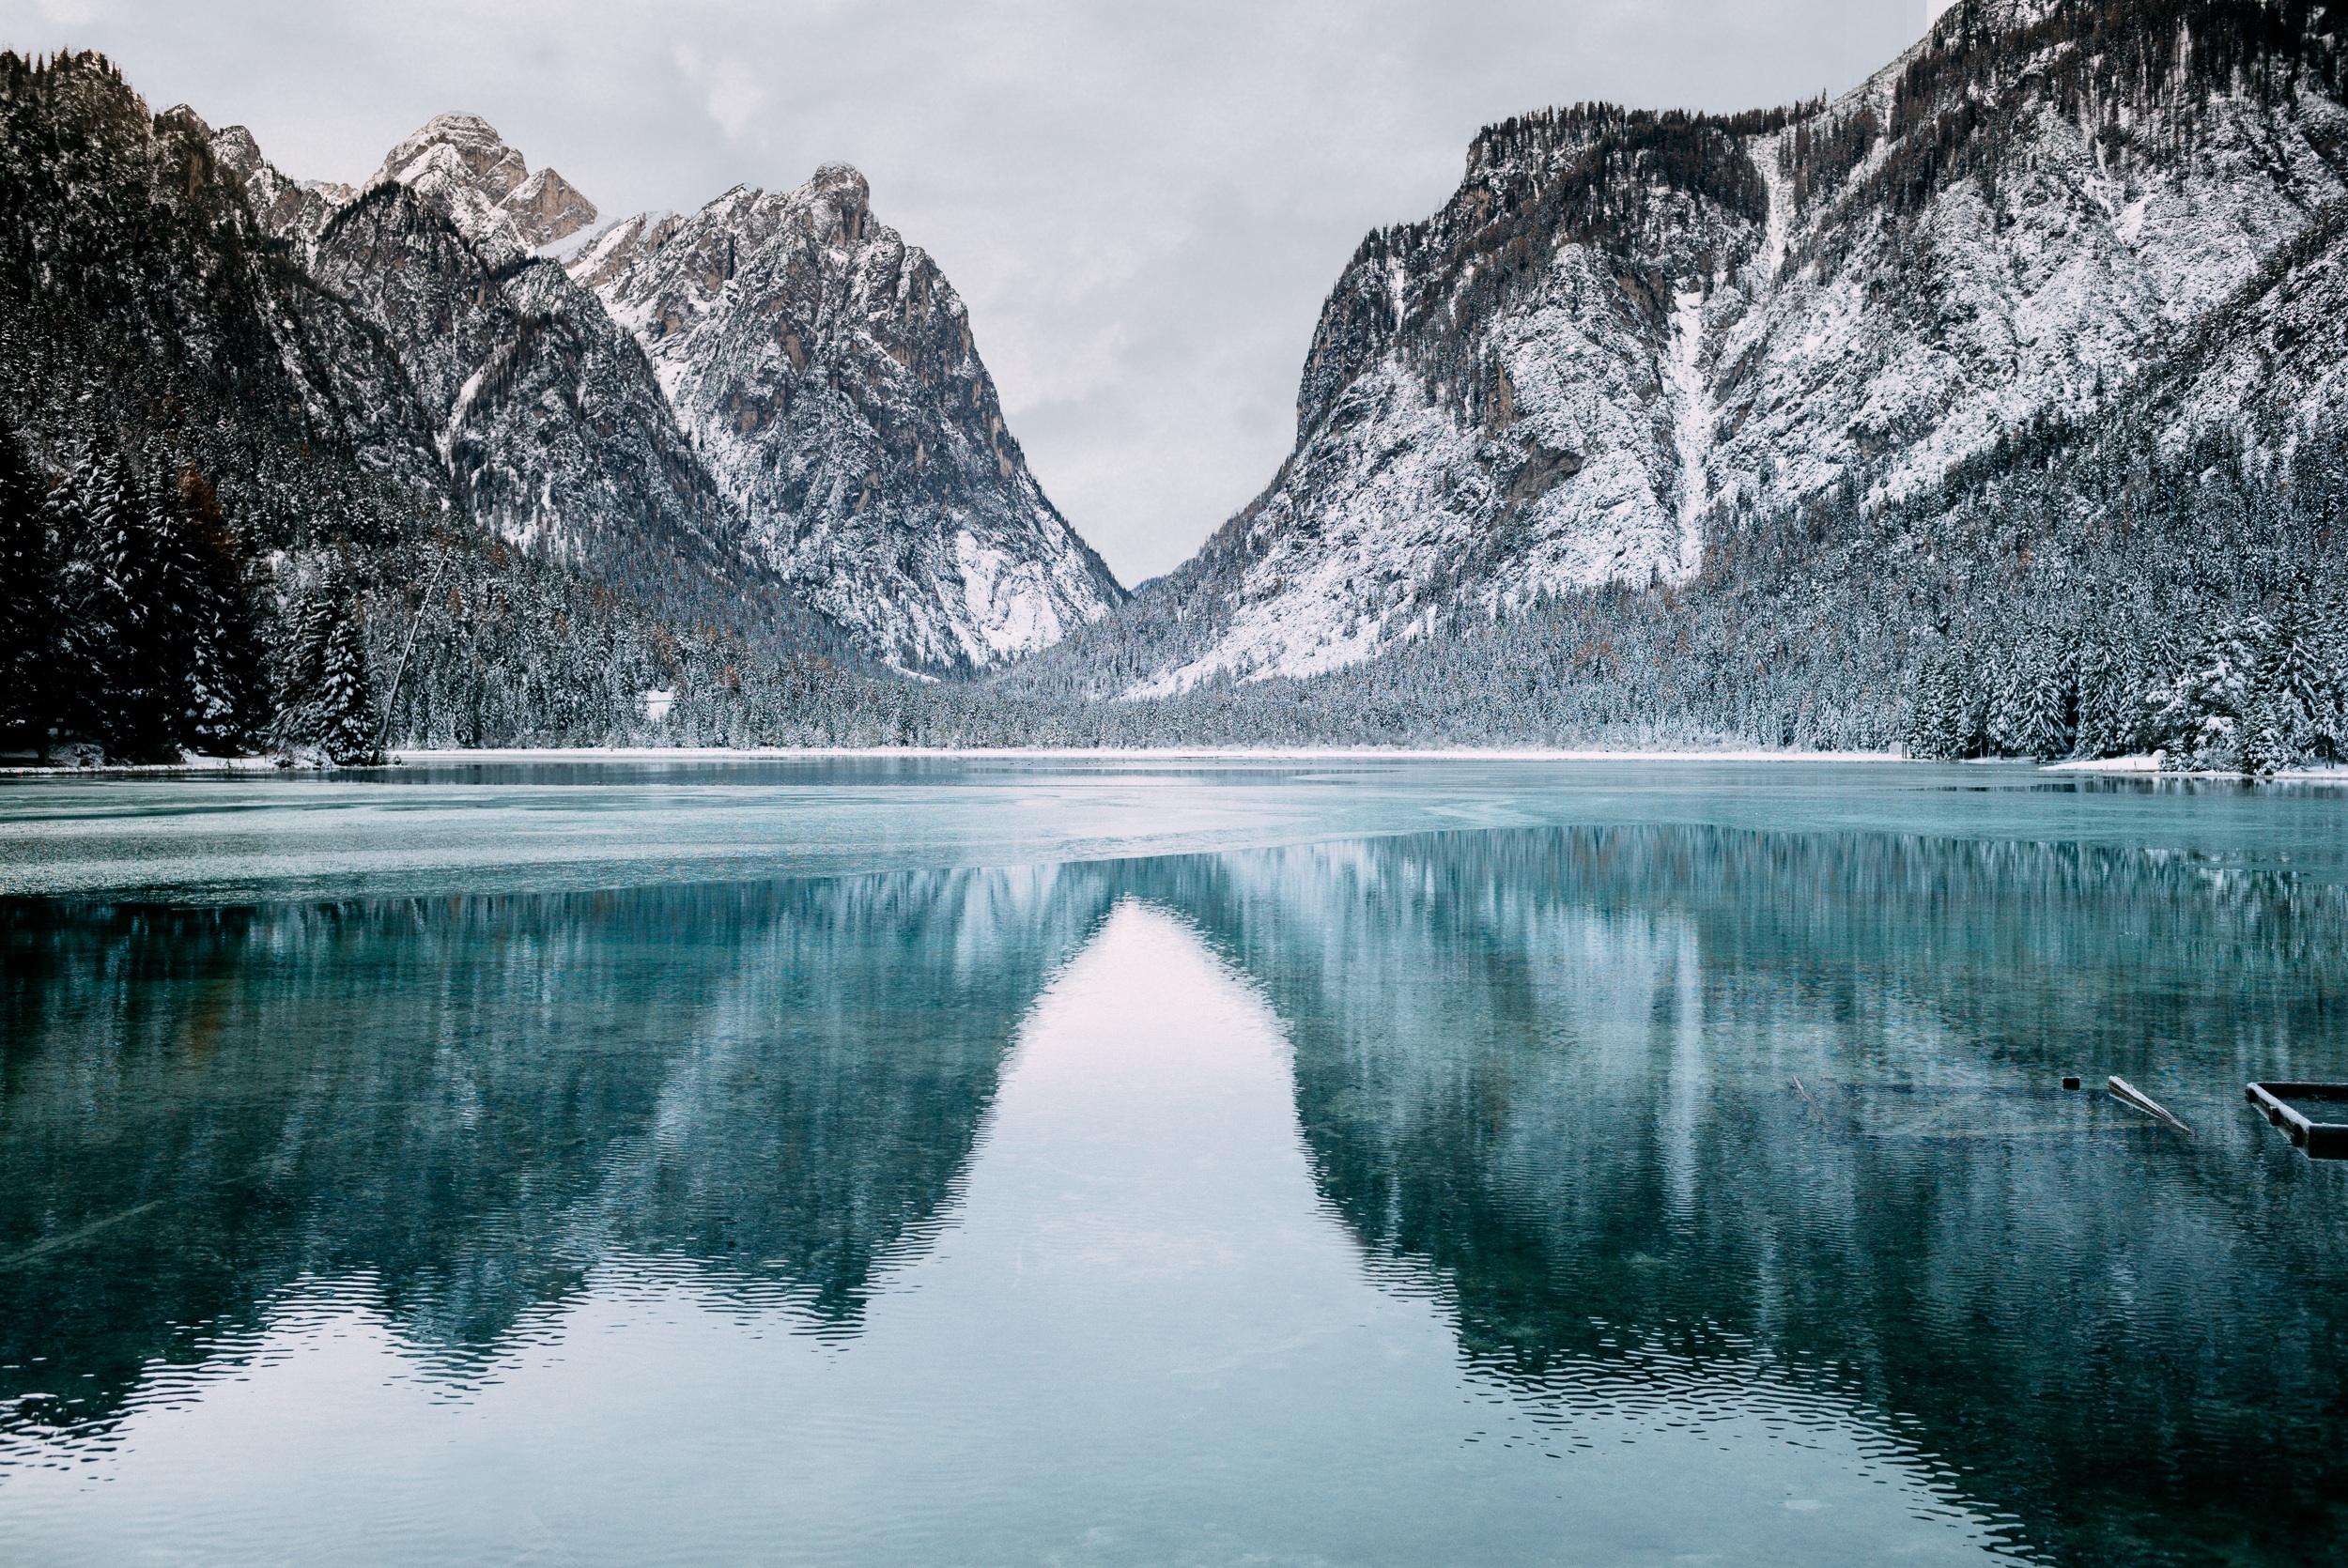
landscape, water, nature, wilderness, mountain, snow, winter, mist, lake, mountain range, ice, reflection, season, loch, atmospheric phenomenon, mountainous landforms, glacial landform